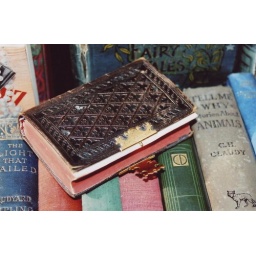
really cool old book in covent garden market